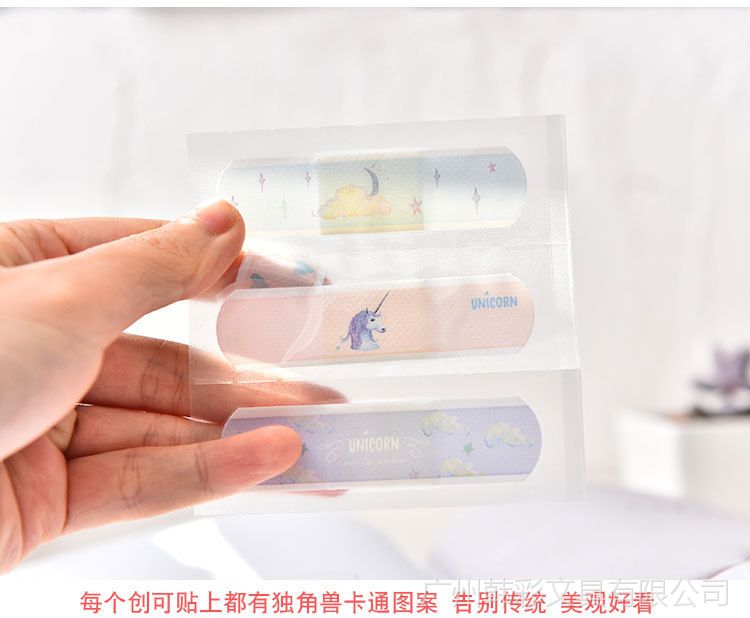
Label: trash